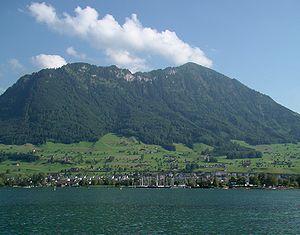
Buochs est une commune suisse du canton de Nidwald.